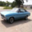
Label: automobile